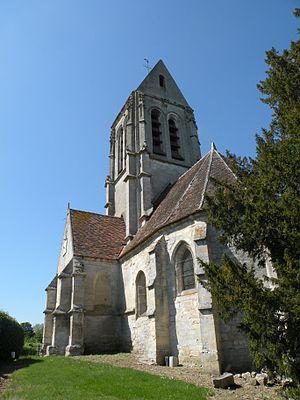
Église Saint-Denis de Berville